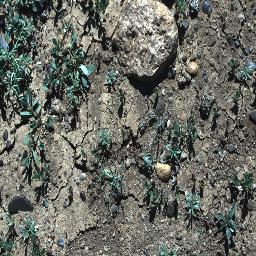
Label: negative